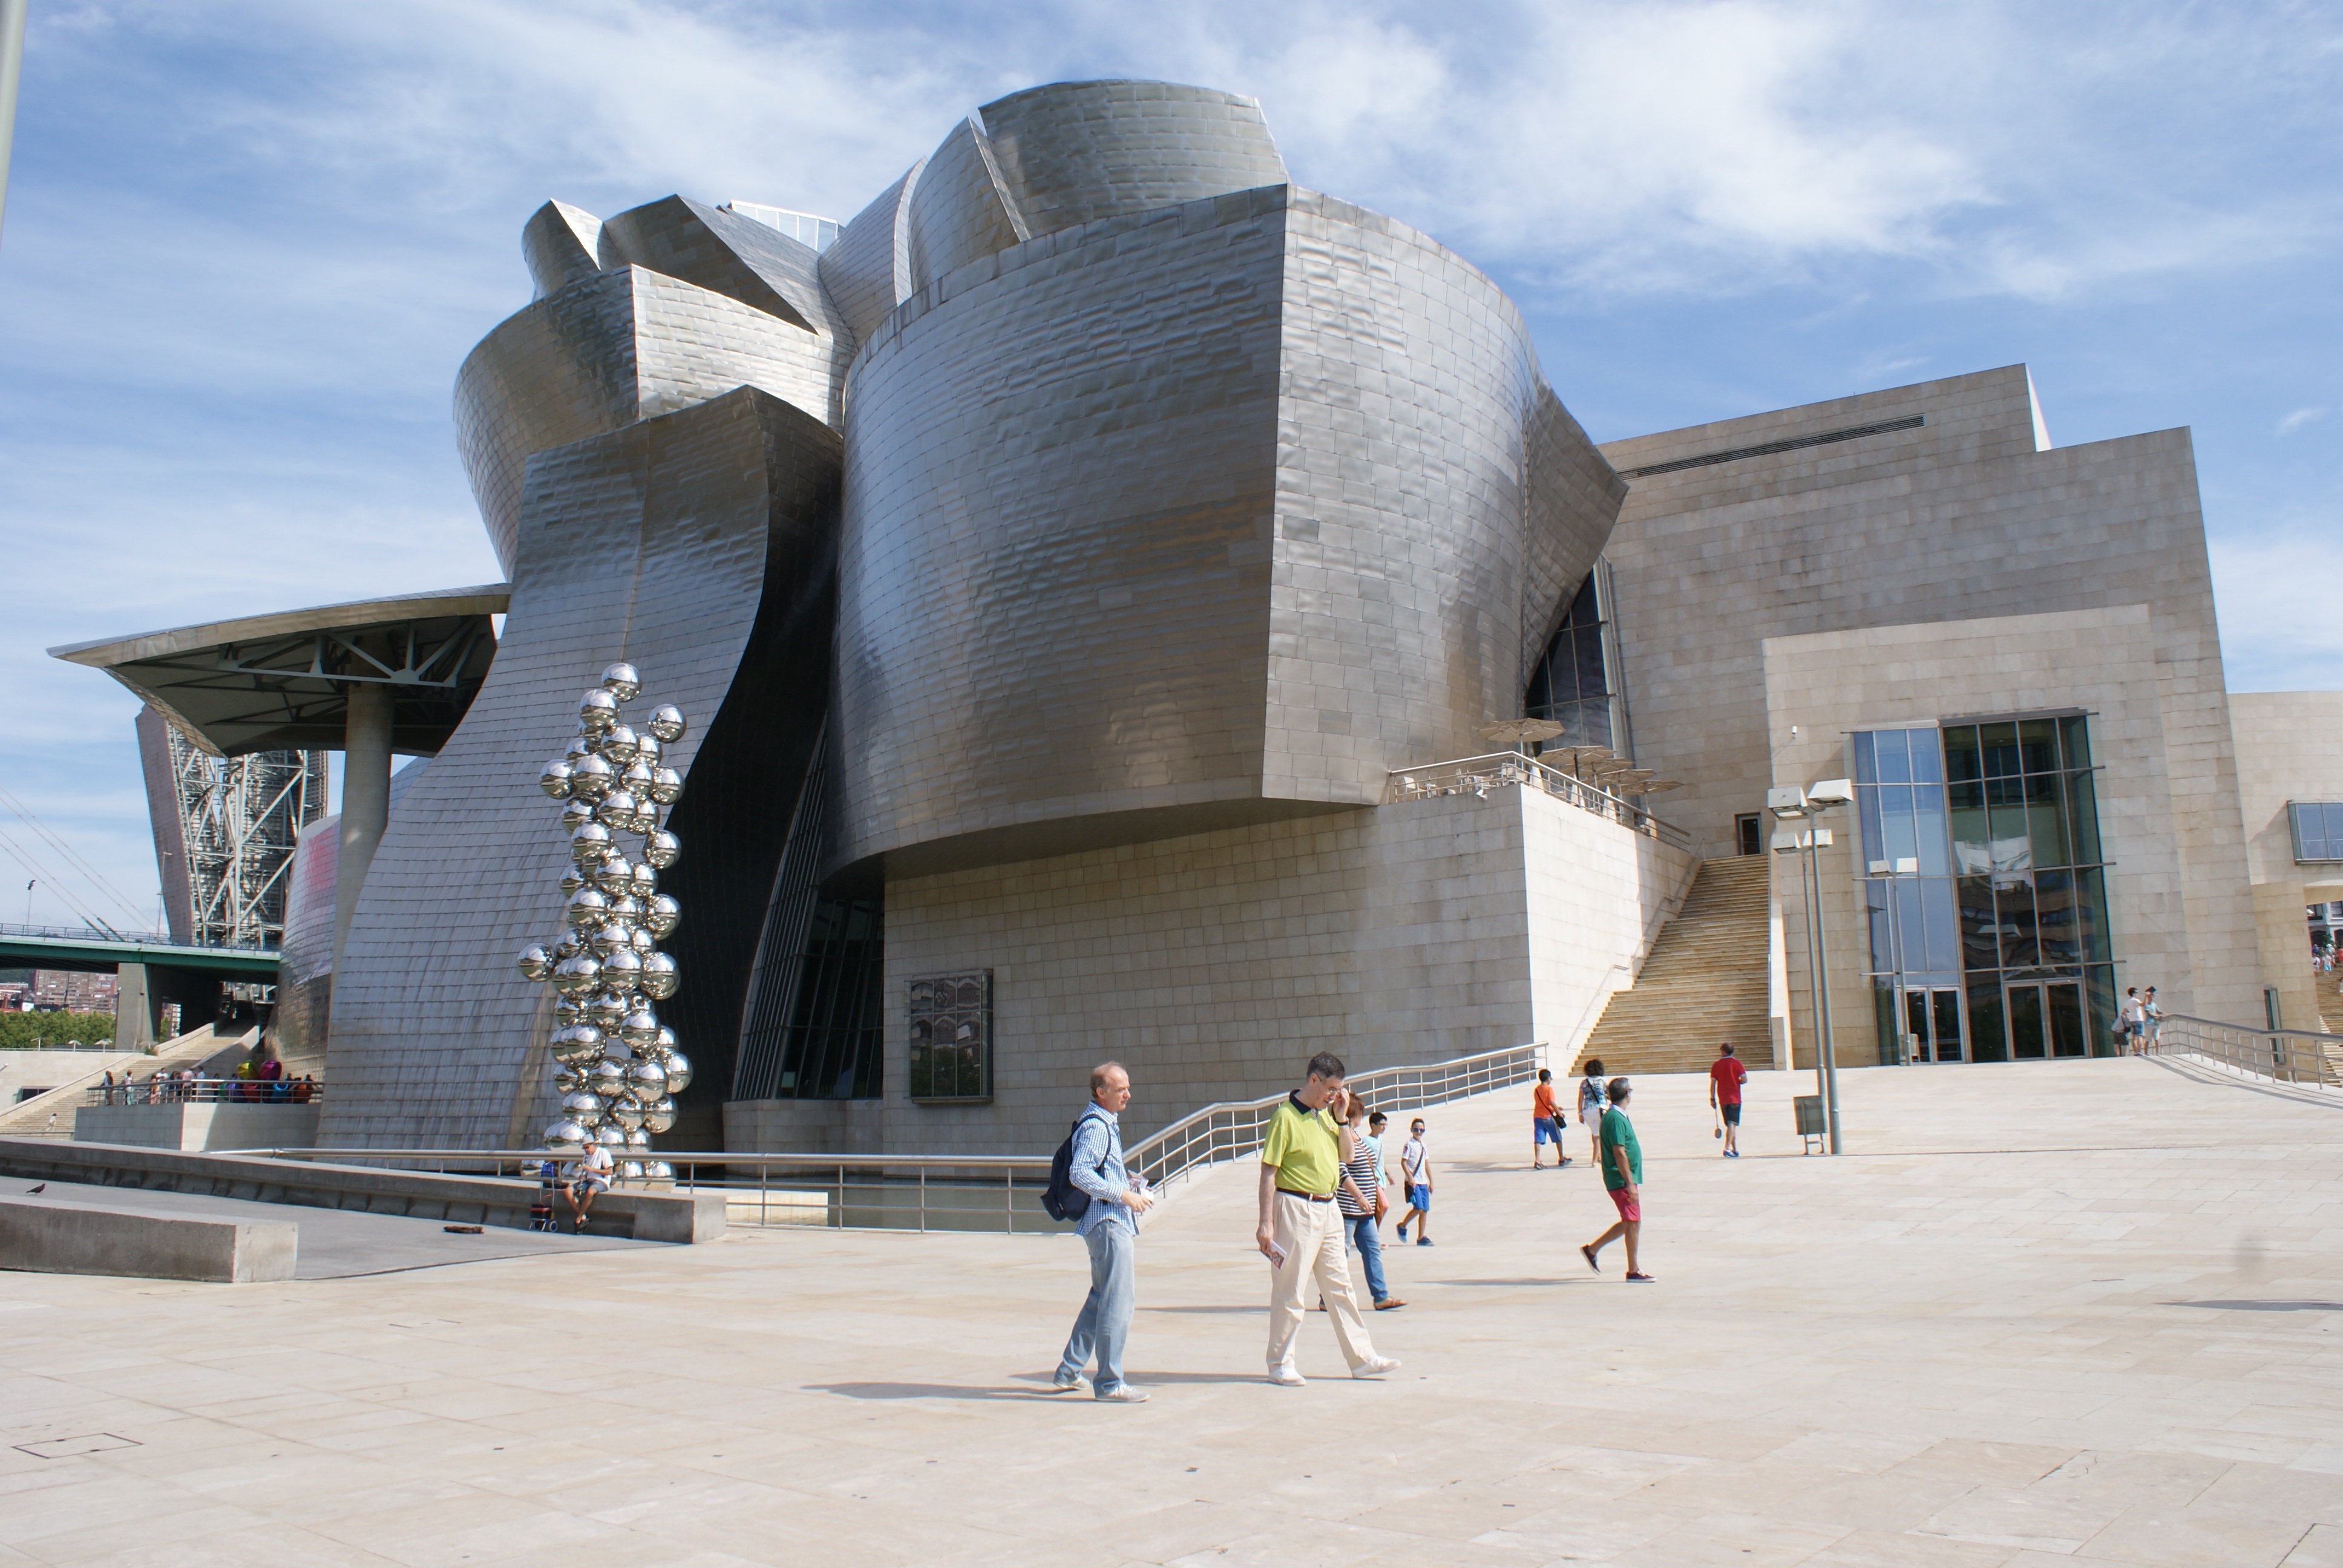
architecture, sky, building, monument, vacation, museum, landmark, facade, tourism, vizcaya, tourist attraction, bilbao, guggenheim, euskadi